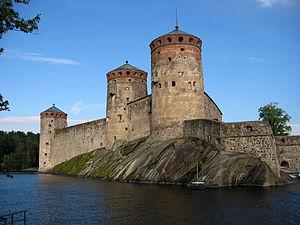
Les Paysages nationaux sont une distinction créée par le ministère de l'environnement de Finlande en 1994. À l'occasion du 75ᵉ anniversaire de l'indépendance, une large consultation est lancée pour choisir les sites les plus évocateurs de la Finlande, de sa culture, de son histoire, de son identité et de la spécificité des paysages.
Olavinlinna, à Savonlinna, à la jonction du lac Haukivesi et du lac Pihlajavesi, est un château fort médiéval et l'un des principaux monuments historiques de Finlande. C'est le château médiéval encore debout le plus septentrional de la planète, et le premier de ce type, avec défenses d'artillerie, construit par les Suédois.
Savonlinna est une municipalité de Finlande d'environ 36 000 habitants.